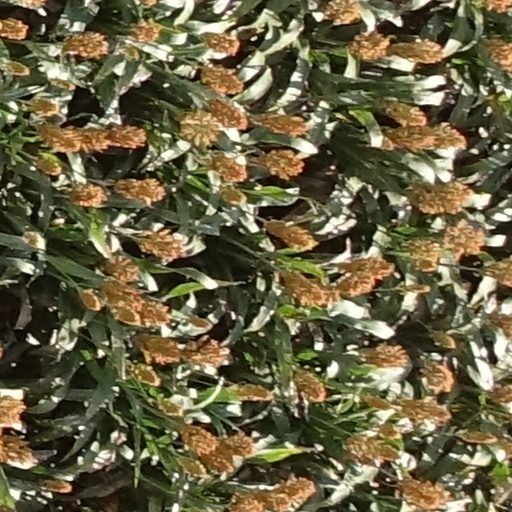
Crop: sorghum